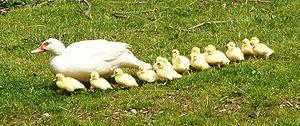
Le canard de Barbarie désigne les races de canards domestiques issues d'une espèce de canard sauvage américain appelé canard musqué. Bien que ce soit un oiseau d'origine tropicale, il s'acclimate aux environnements tempérés et peut supporter des températures allant jusqu'en dessous de −12 °C.